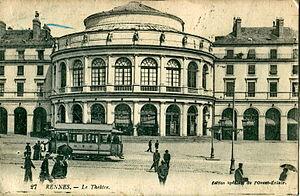
Carte postale ancienne éditée l'Ouest-Éclair, n°27
Le tramway de Rennes est un ancien réseau de tramway urbain et interurbain à voie métrique, exploité entre 1897 et 1952 par les Tramways électriques rennais pour le compte de la Compagnie de l'Ouest Électrique. Le réseau de tramway créé alors est la base du système actuel de transport et communication à Rennes. Bien que la métropole rennaise ait opté à la fin du XXᵉ siècle pour un métro et des bus à haut niveau de service, la réimplantation d’un tramway dans la ville revient régulièrement dans les médias.